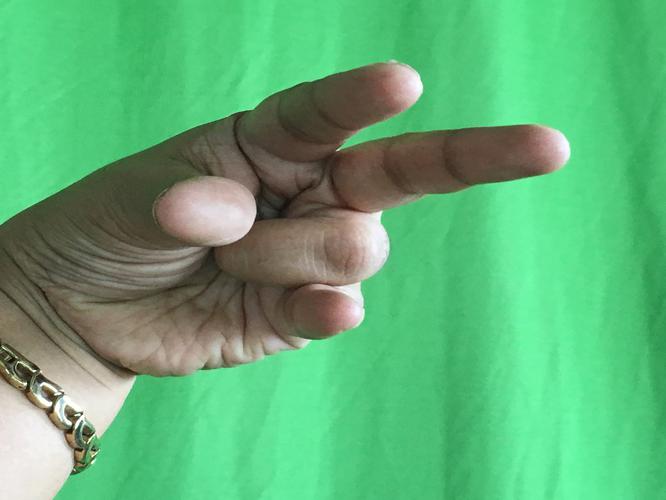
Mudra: Kangulam
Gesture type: single_hand